Parrsboro

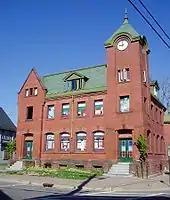
The former post office, armoury and customs house (1913) has been converted into a space for artistic and cultural activities and hosts residencies from artists, writers, academics, dancers, musicians, etc. There is an art gallery on the 2nd floor. The Wave house (1887) and the former united church(1896 on Queen street are also used in the residency program

Parrsboro thrived in the mid 19th century as the hub of a string of shipbuilding communities from Economy to Advocate collectively known as the "Parrsboro Shore". The town became a port of registry in 1850 for over 115 locally built schooners as well as giant square riggers, culminating in the largest, the ship Glooscap in 1891. In its peak years of the 1890s, over 1646 ships arrived and departed annually.